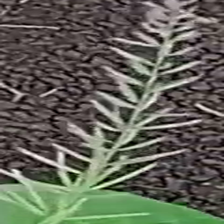
Weed species: Digitaria_SP_(Digitaria Sanguinalis )